Neural substrate of locomotor central pattern generators in mammals

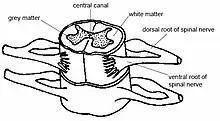
Spinal cord segment

The central pattern generators responsible for locomotion in vertebrates reside as half-center modules in the cervical and lumbar region of the spinal cord. Each CPG generates a basic motor output pattern that is responsible for the rhythmic contractions of flexor-extensor muscles that correspond to the forelimbs and hindlimbs. There exist neural substrates that control bilateral limb coordination, particularly in the lumbar spinal circuits controlling the hindlimbs of quadruped mammals. Rhythmogenic potential is highest in the center of the spinal cord and decreases in a mediolateral direction. The ability to generate fast and regular rhythmic activity decreases in the caudal direction, but the rhythm-generating networks extends from the lumbar region into the caudal thoracic region of the spinal cord. Both lateral and ventral funiculi are able to coordinate activity in the rostral and caudal regions. Although CPGs do exist in humans, supraspinal structures are also important for the additional demands of bipedal locomotion. There are different functional networks controlling forward and backward movement, as well as different circuits controlling each leg. These networks are largely nonoverlapping, although some feedback does exist between them.